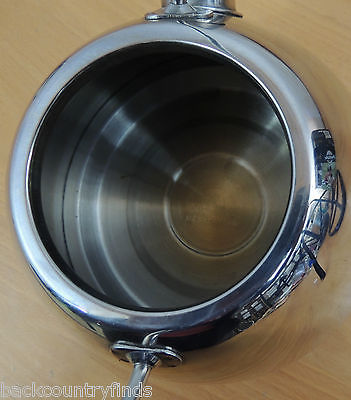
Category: kettle